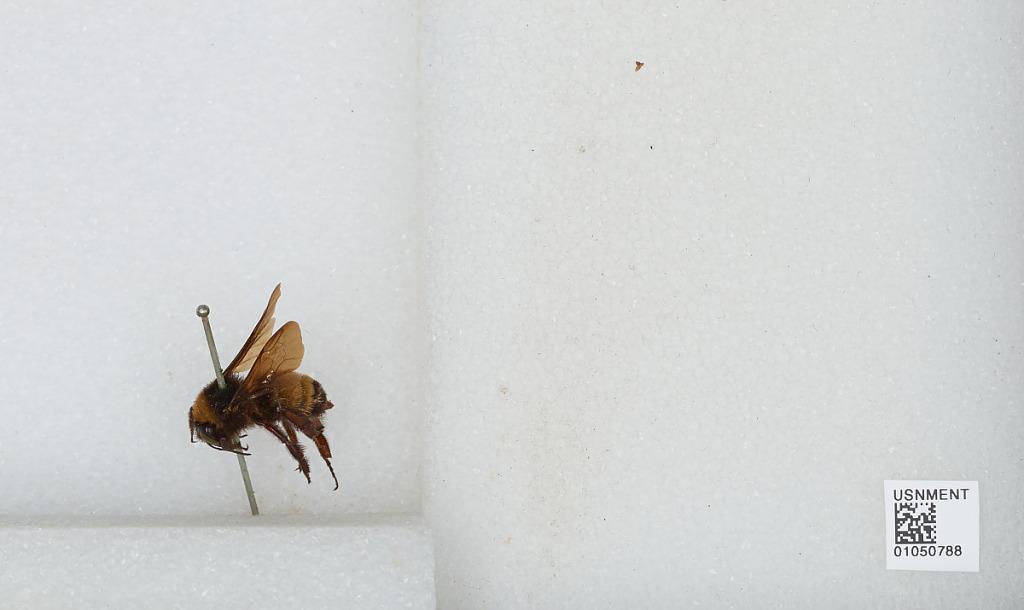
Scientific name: Bombus sp.